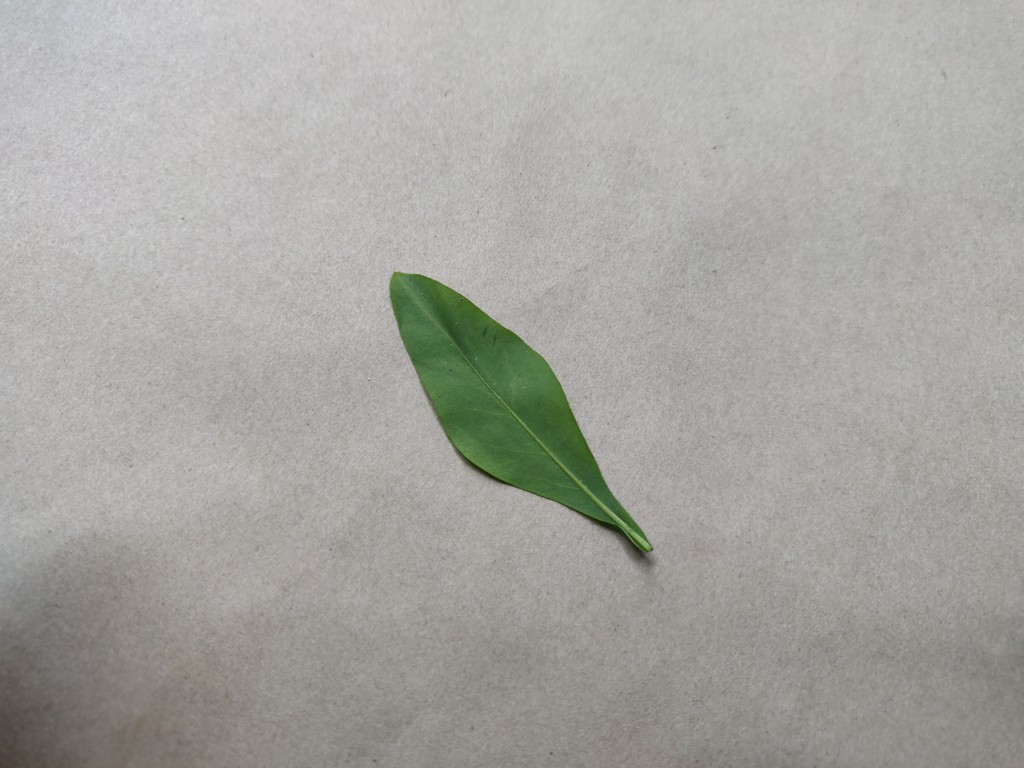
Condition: Healthy
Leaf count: single
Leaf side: back